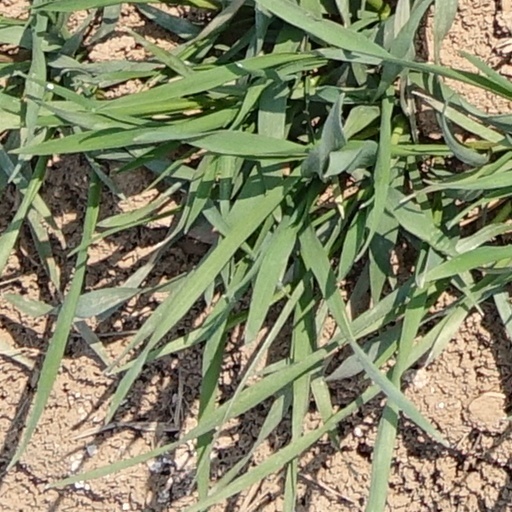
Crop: wheat